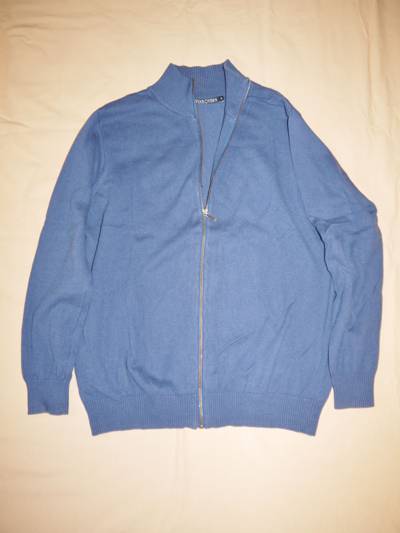
Waste category: clothes